Berit Kjøll

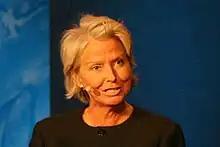

Berit Kjøll (born 30 November 1955) is a Norwegian economist, corporate officer and sports administrator. She served as the president of the Norwegian Confederation of Sports from 2019 to 2023.